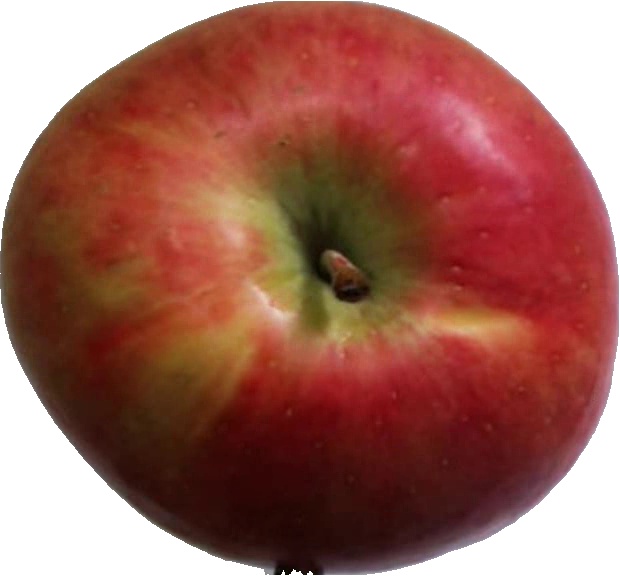
Label: apple_crimson_snow_1